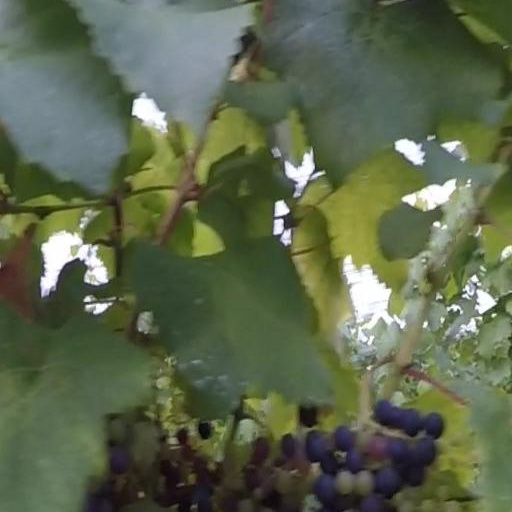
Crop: grape